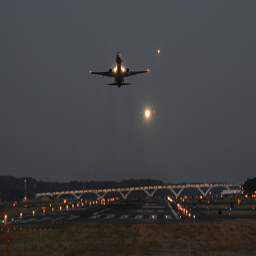
A large plane taking off from a landing strip at night.
A airplane that is flying in the sky.
An airplane taking off from a runway at night
Airplanes at night, flying over a lit runway.
An airplane in the air at night over ground with lights.